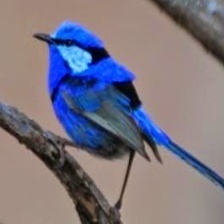
Species: SPLENDID WREN
Scientific name: MALURUS SPLENDENS